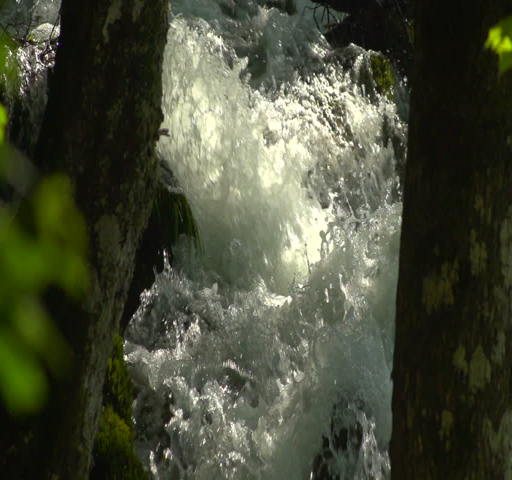
the power of water - slow motion